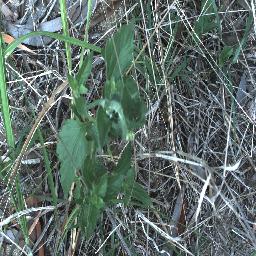
Label: siam_weed